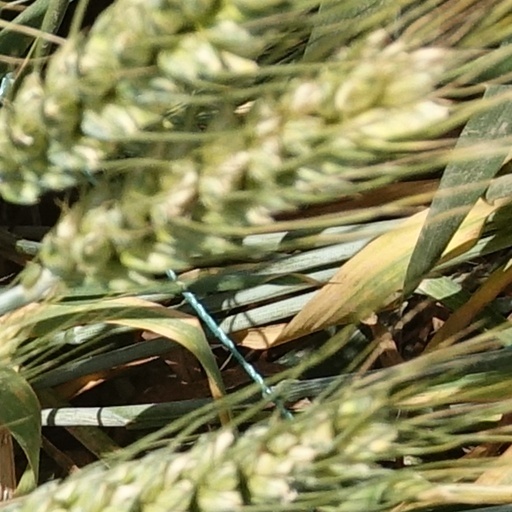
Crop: wheat